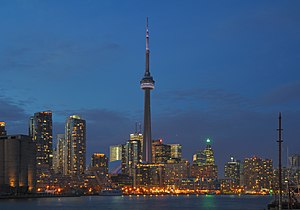
Toronto
Toronto med CN Tower og SkyDome
Toronto er hovedstad i provinsen Ontario i Canada.